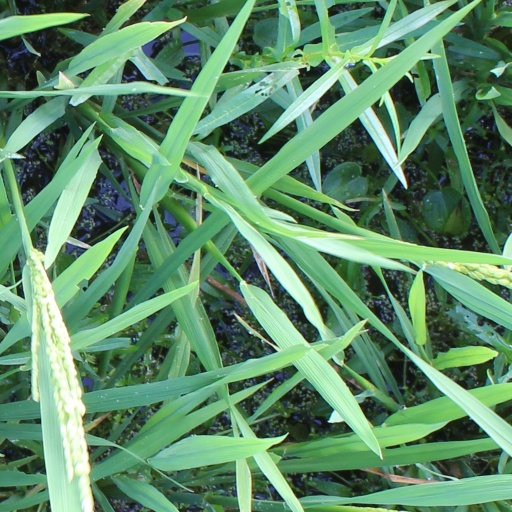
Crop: rice